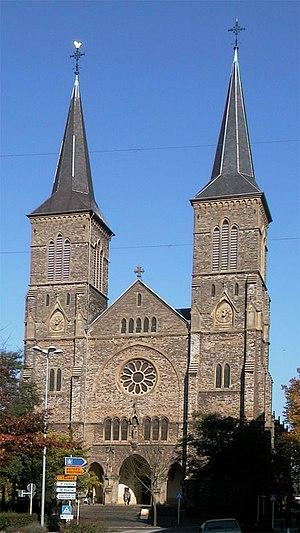
L'église Saint-Martin de Dudelange (Luxembourg)
Dudelange est une ville luxembourgeoise située dans le canton d'Esch-sur-Alzette, chef-lieu de la commune portant le même nom.